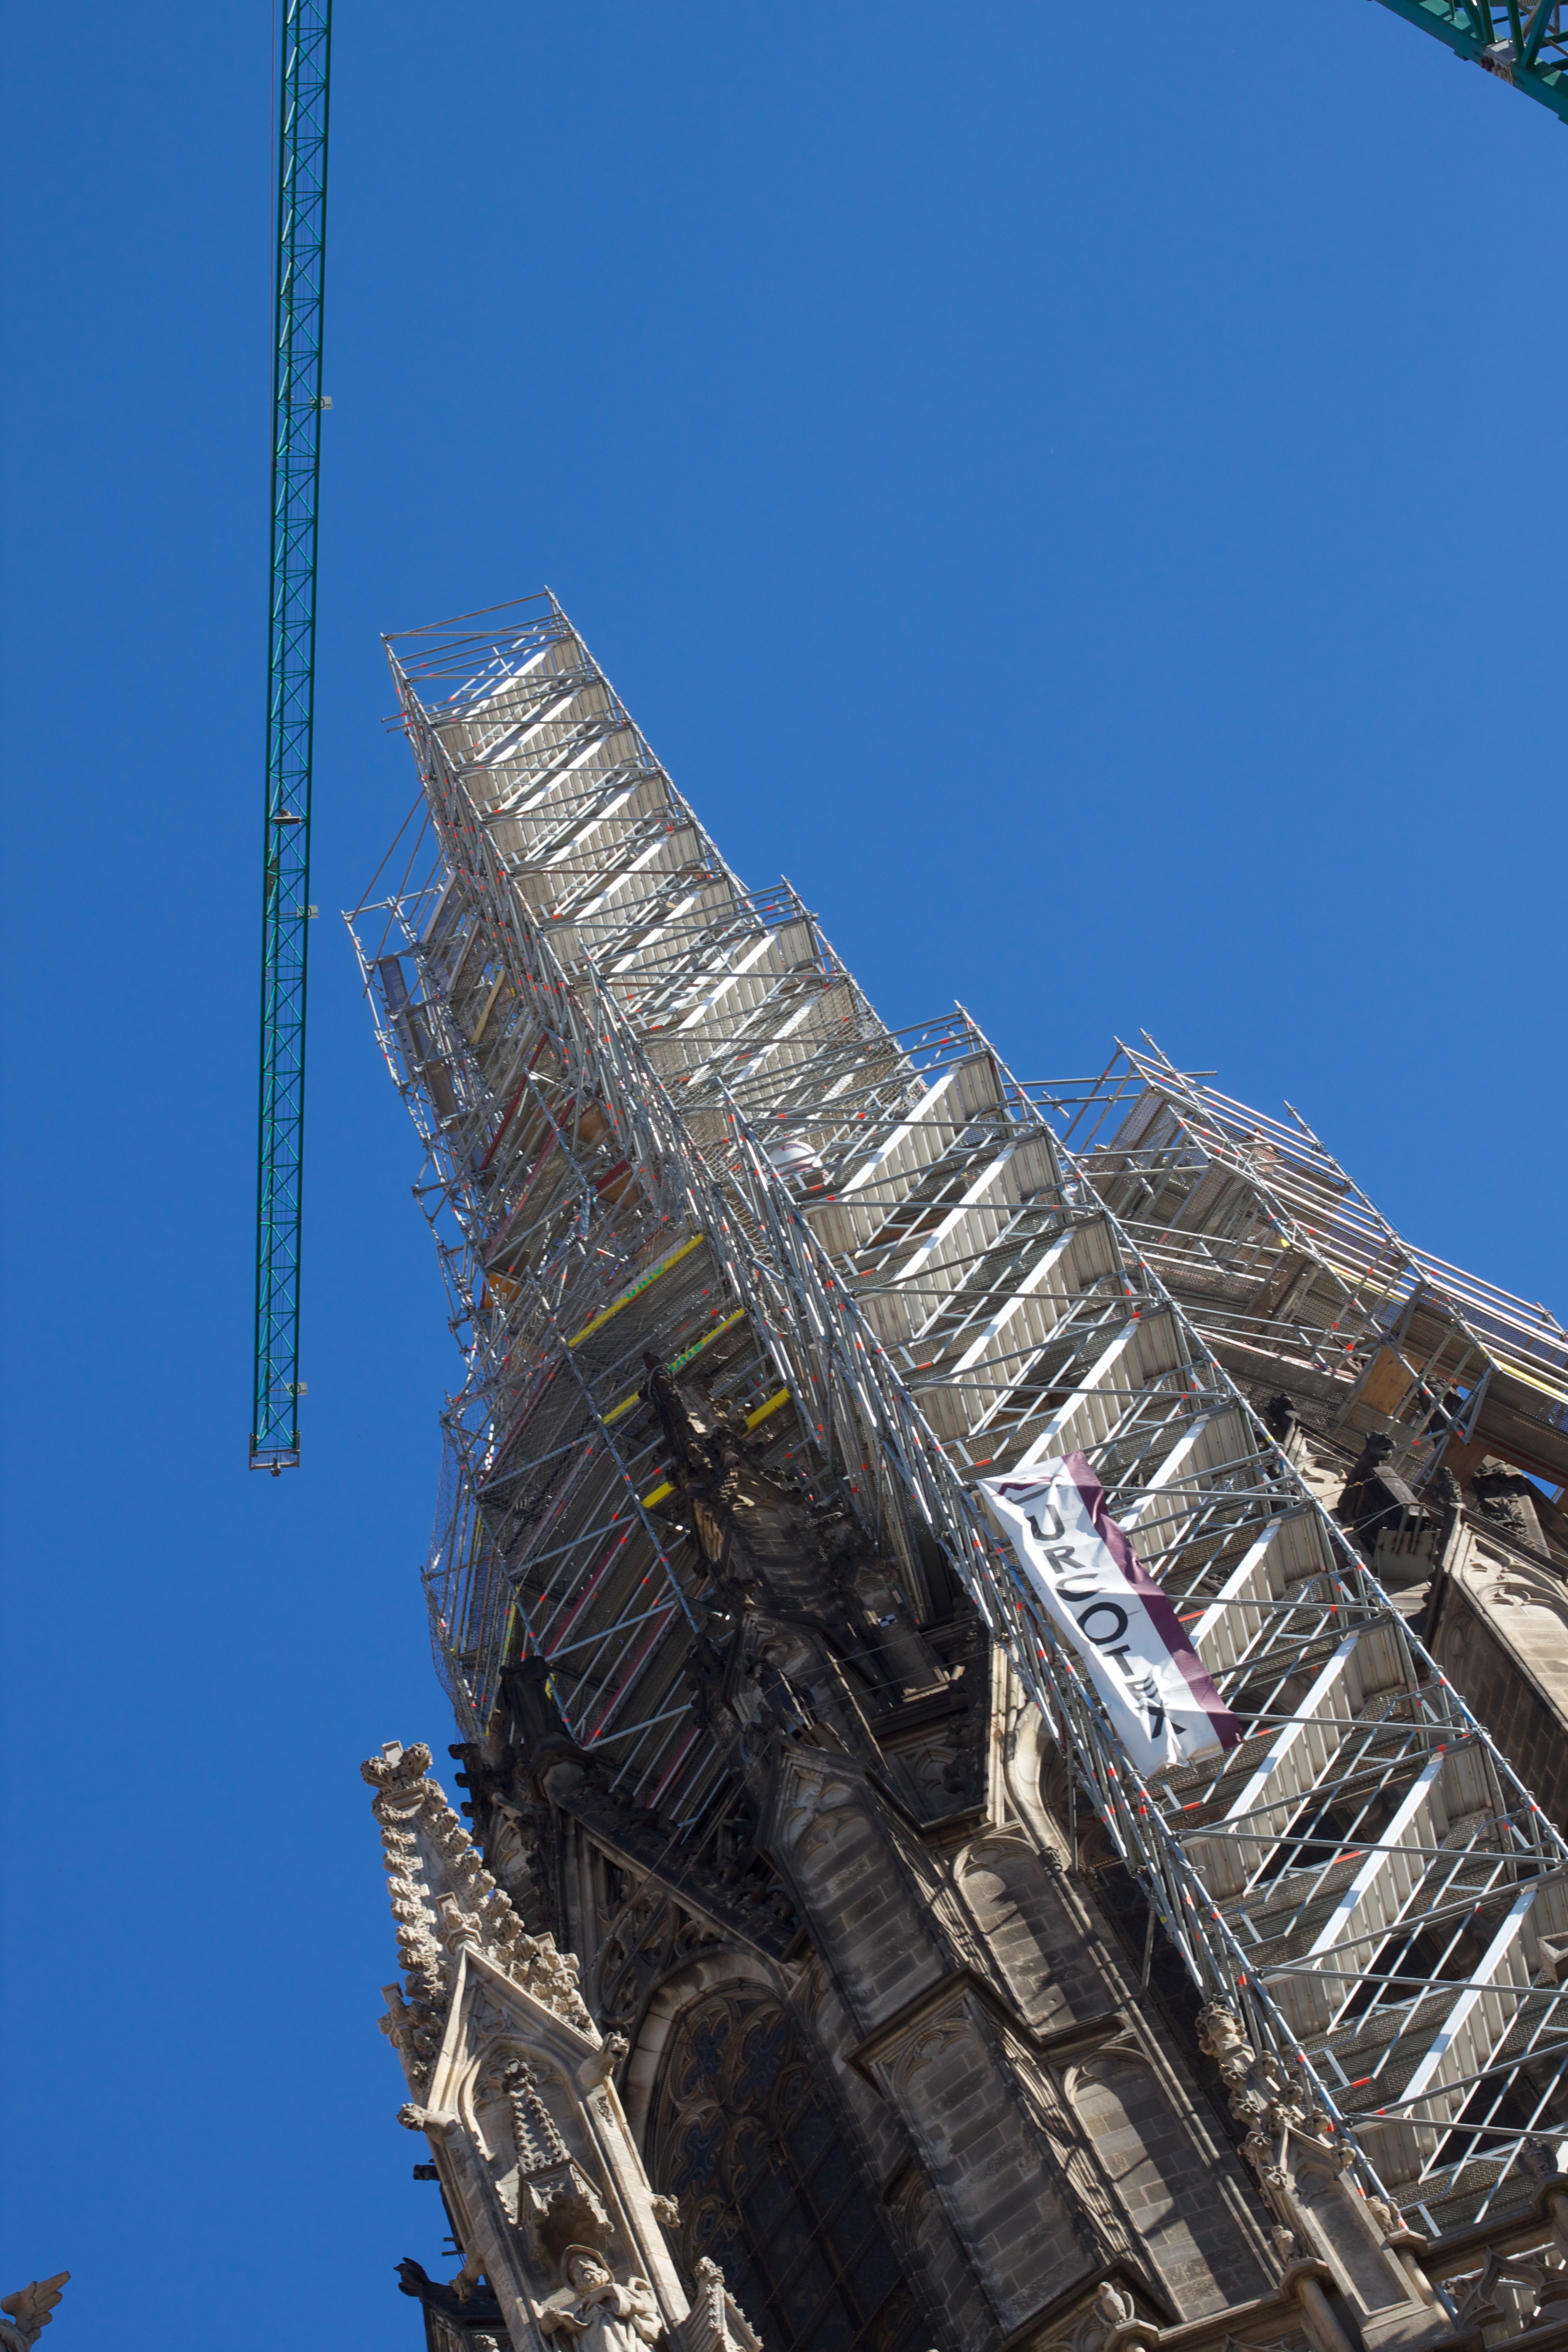
architecture, structure, building, skyscraper, cityscape, tower, landmark, facade, tower block, place of worship, spire, oet10